Gargano

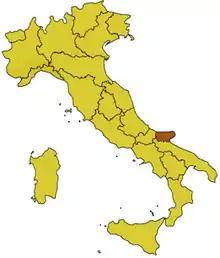
Position of the Gargano sub-region (highlighted in brown) within Italy: 'the spur on the boot of Italy'

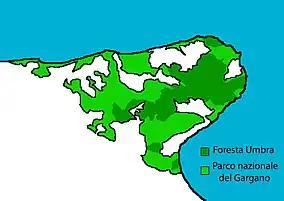
Gargano National Park, showing ancient woodlands of the Foresta Umbra

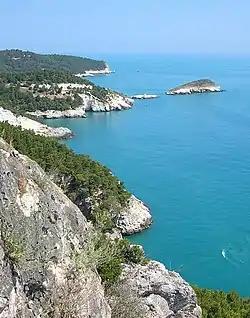
Pale limestone cliffs and islets typical of Gargano coast

Gargano is a historical and geographical sub-region in the province of Foggia, Apulia, southeast Italy, consisting of a wide isolated mountain massif made of highland and several peaks and forming the backbone of a promontory projecting into the Adriatic Sea, the "spur" on the Italian "boot".